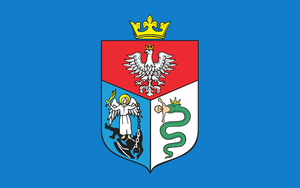
Sanok est une ville de la voïvodie des Basses-Carpates, dans le sud-est de la Pologne. Elle est le chef-lieu du powiat de Sanok. Sa population s'élevait à 39 375 habitants en 2012.